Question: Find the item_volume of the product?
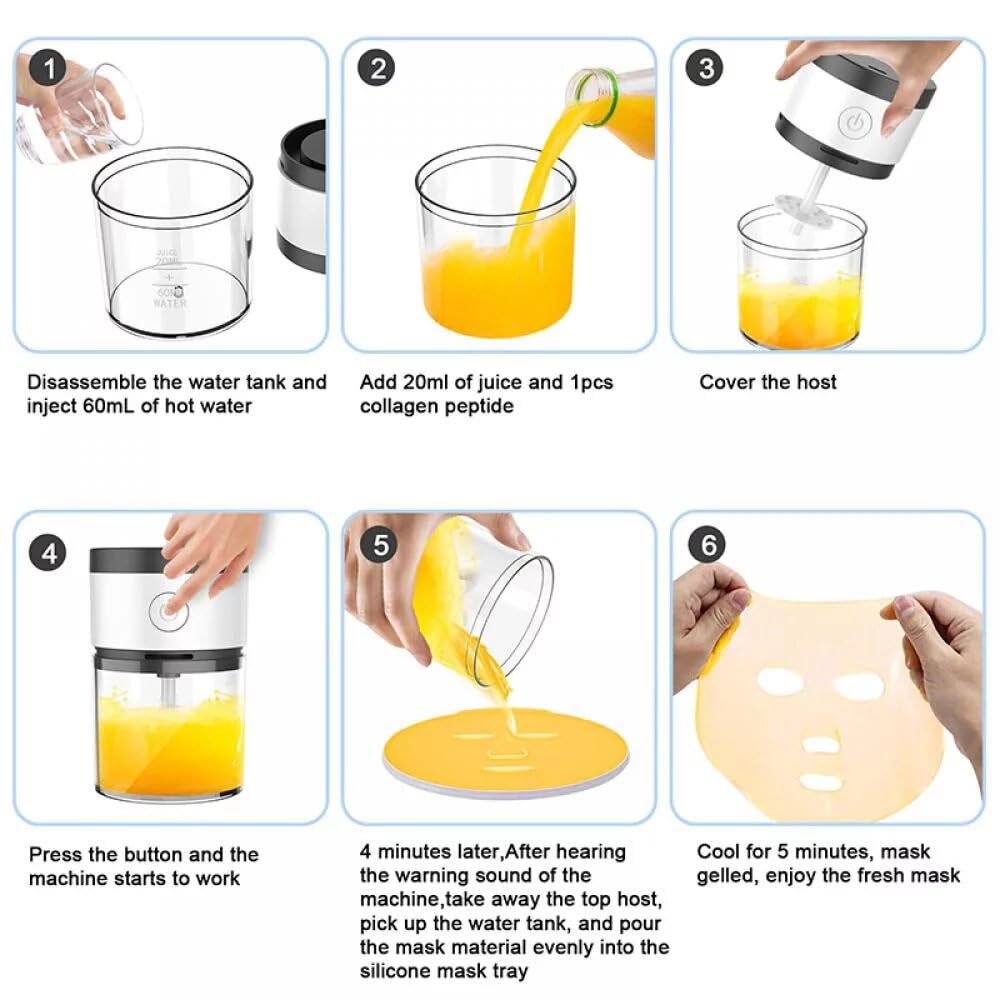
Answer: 60.0 millilitre